The Underdog (1943 film)

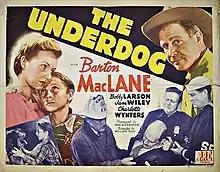

The Underdog is a 1943 American drama film directed by William Nigh and starring Barton MacLane, Jan Wiley and Charlotte Wynters.